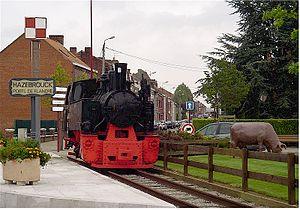
Une locomotive à vapeur des chemins de fer tchécoslovaques de la Classe U 46.0 construite à Resita en Roumanie en 1953 par Sovrom Utilaj Petrolifer, et exposée en monument devant la gare de Hazebrouck pour symboliser le riche passé ferroviaire de la ville
La gare d'Hazebrouck est une gare ferroviaire française des lignes de Lille aux Fontinettes et d'Arras à Dunkerque-Locale, située sur le territoire de la commune d'Hazebrouck, dans le département du Nord, en région Hauts-de-France.
Hazebrouck est une commune française située en Flandre, dans le département du Nord, en région Hauts-de-France. Avec ses 22 000 habitants, Hazebrouck est une ville relativement importante.